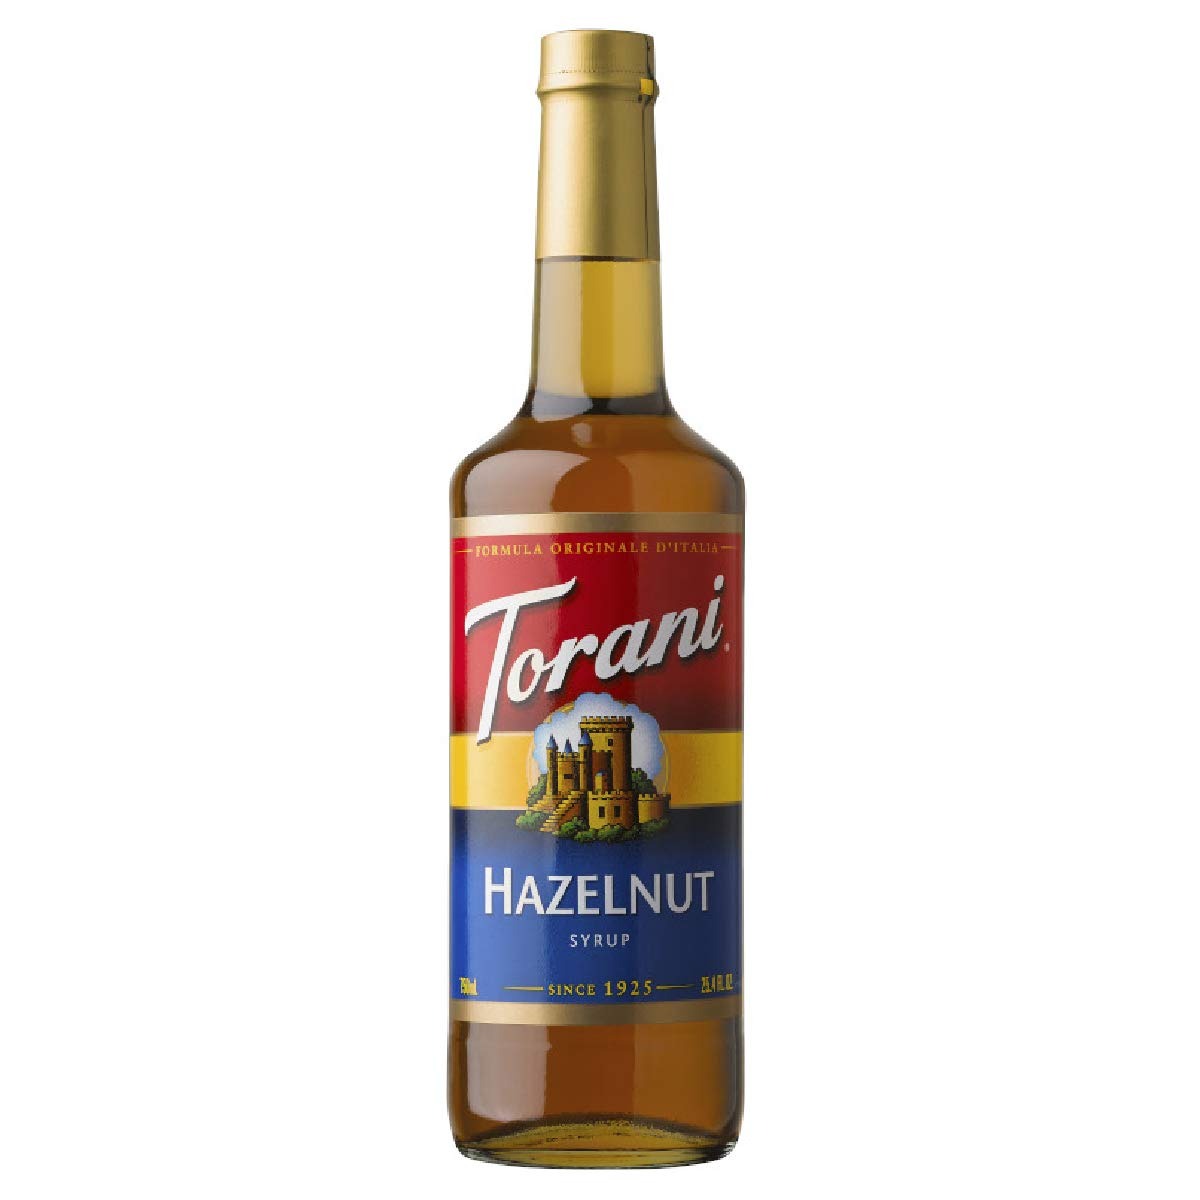
Item Name: Torani Hazelnut Syrup, 750 ml
Bullet Point 1: 1 Torani Hazelnut Syrup Bottle, 25.4 Fl oz (750 mL)
Bullet Point 2: Delicious refreshing Hazelnut taste
Bullet Point 3: Made with pure cane sugar
Bullet Point 4: Easy-pour bottle has an attractive shelf presence
Bullet Point 5: Great for desserts, mixed drinks, teas, coffee, milk shakes, cold and hot beverages.
Value: 25.4
Unit: Fl Oz

Price: 18.245